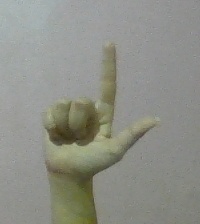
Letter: laam